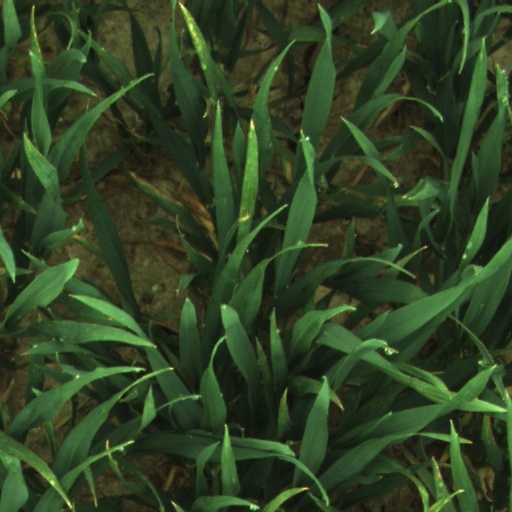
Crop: wheat